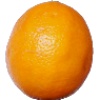
Label: Lemon Meyer 1